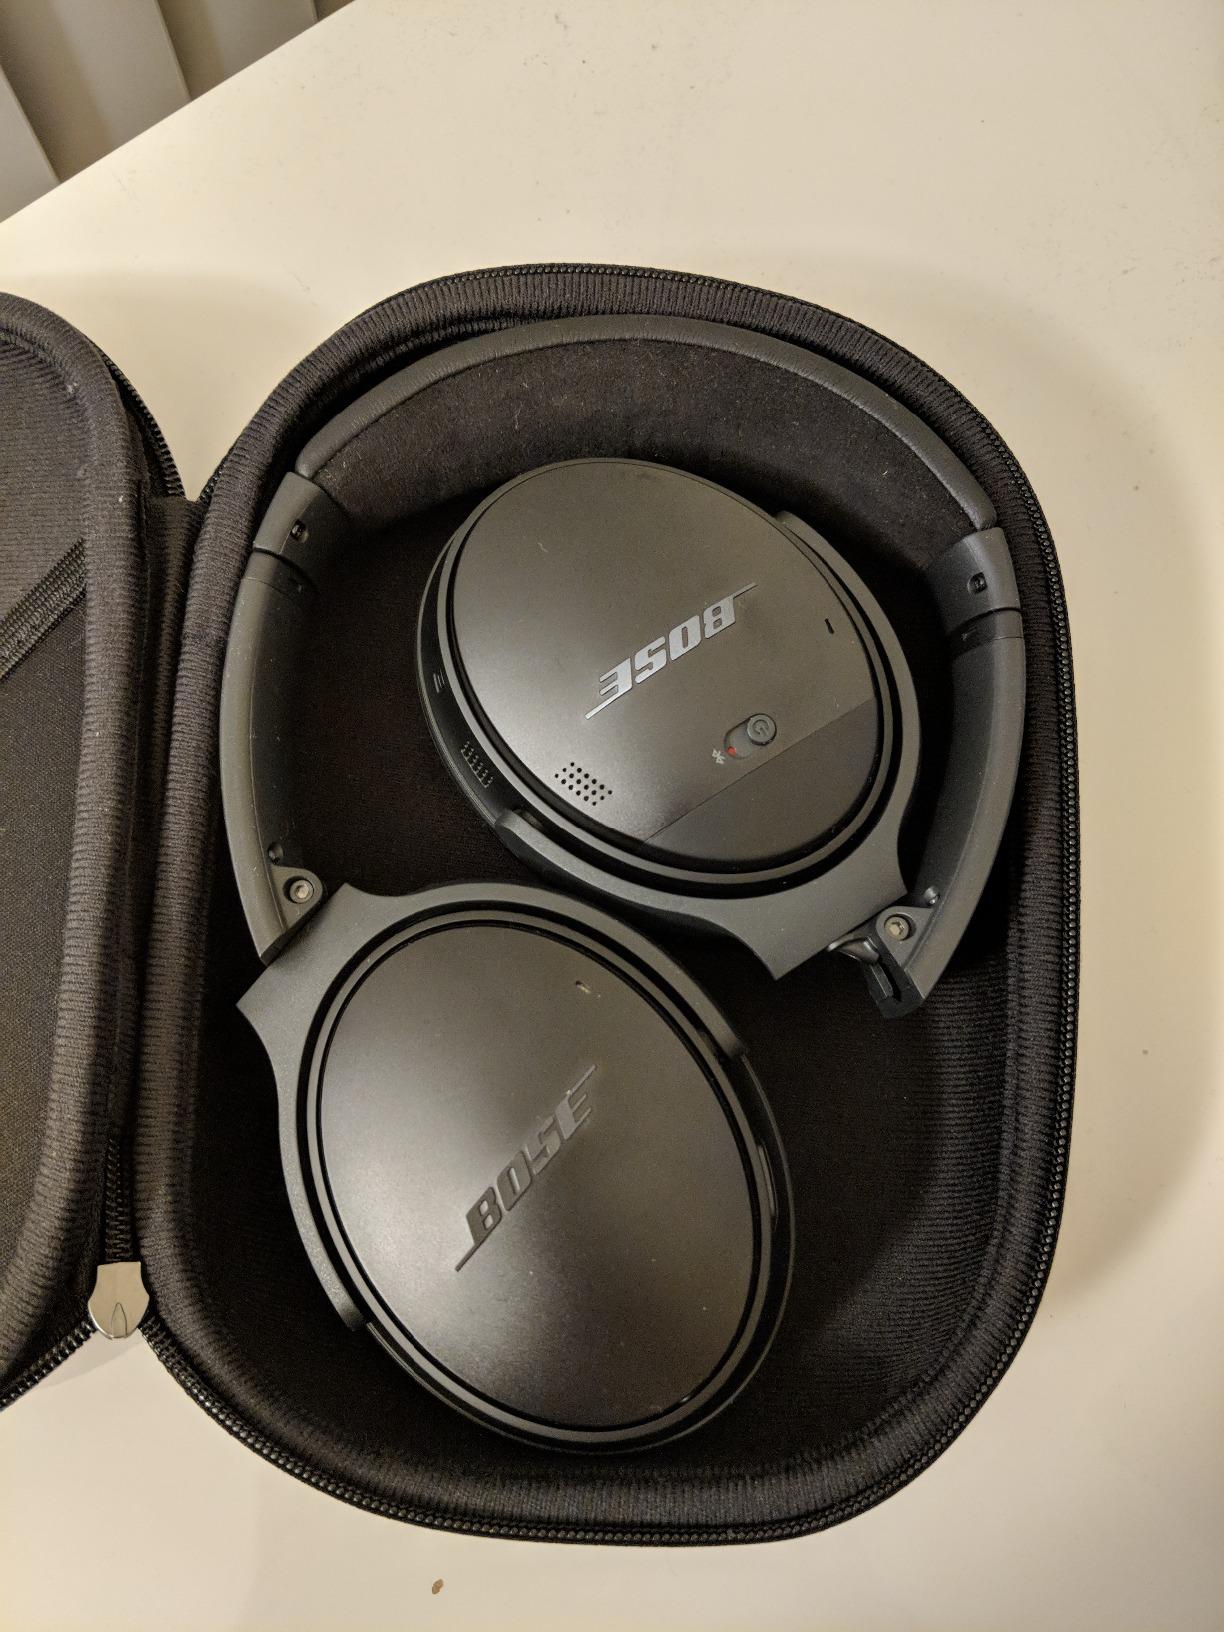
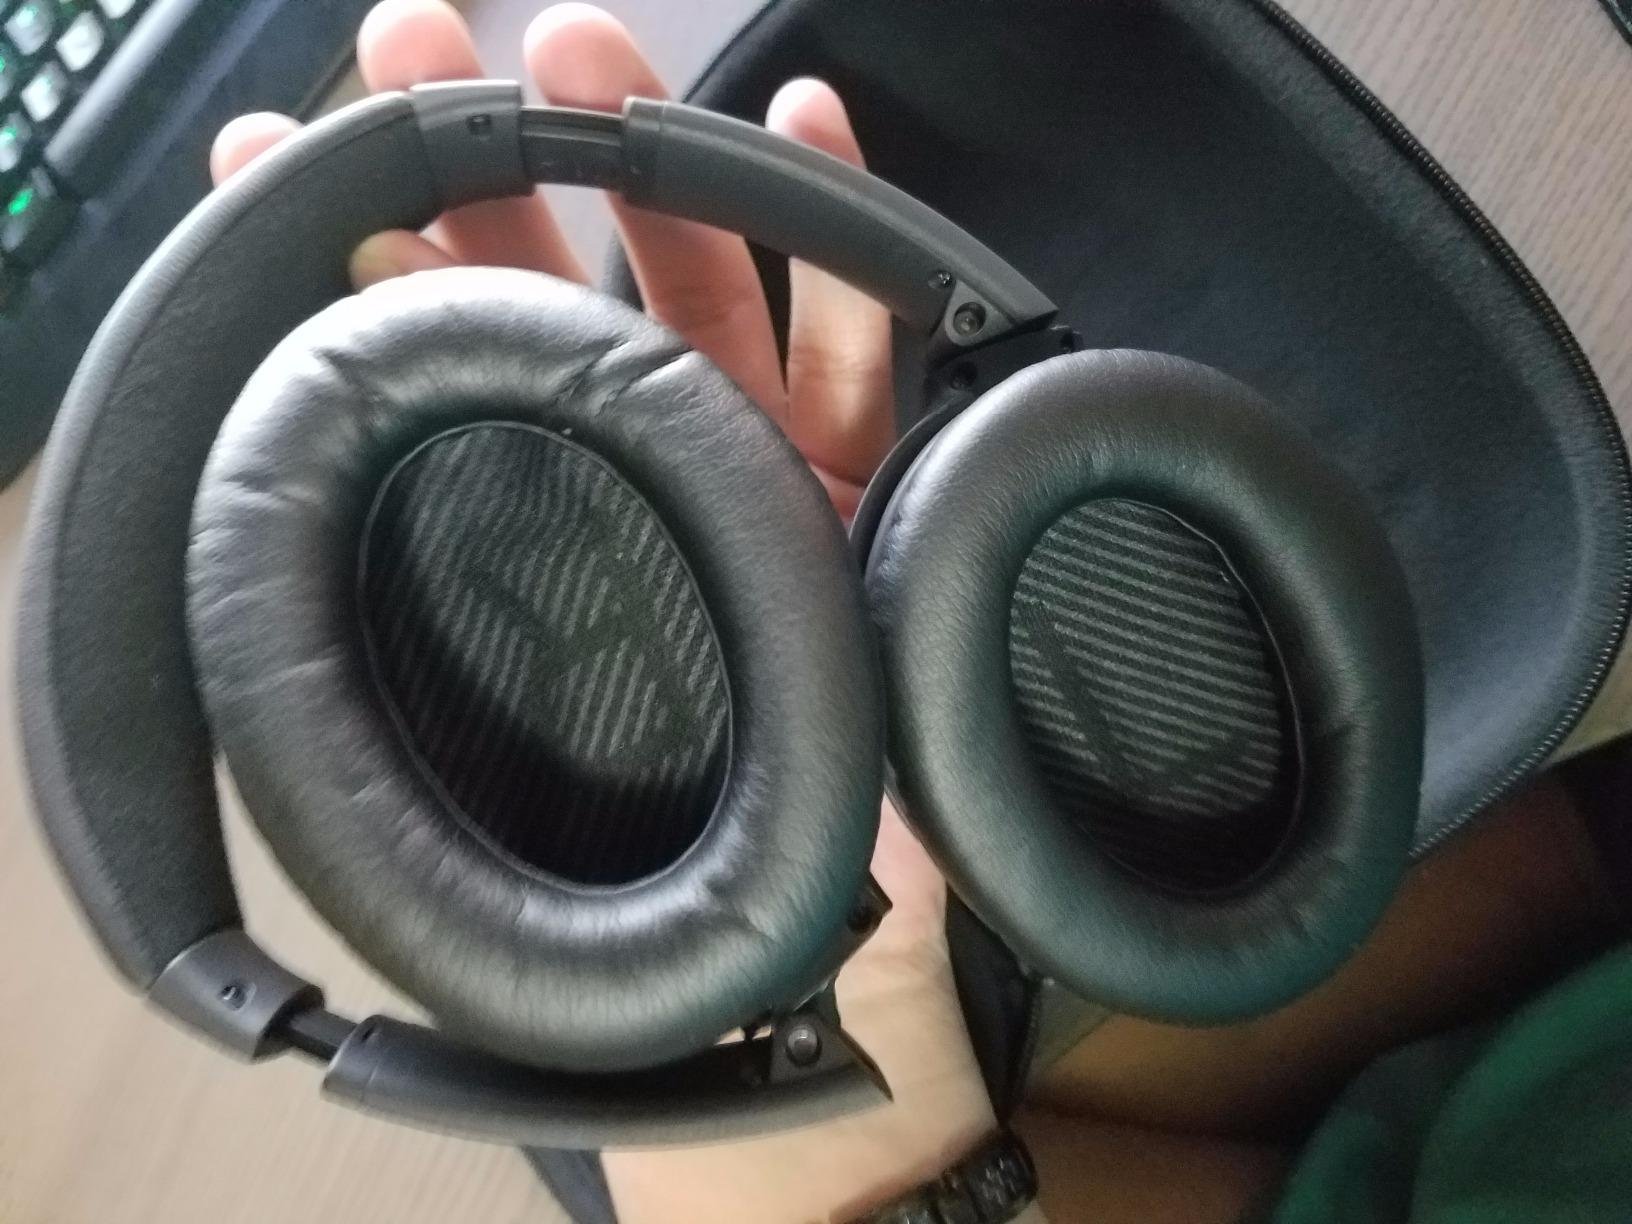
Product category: headphones
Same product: yes